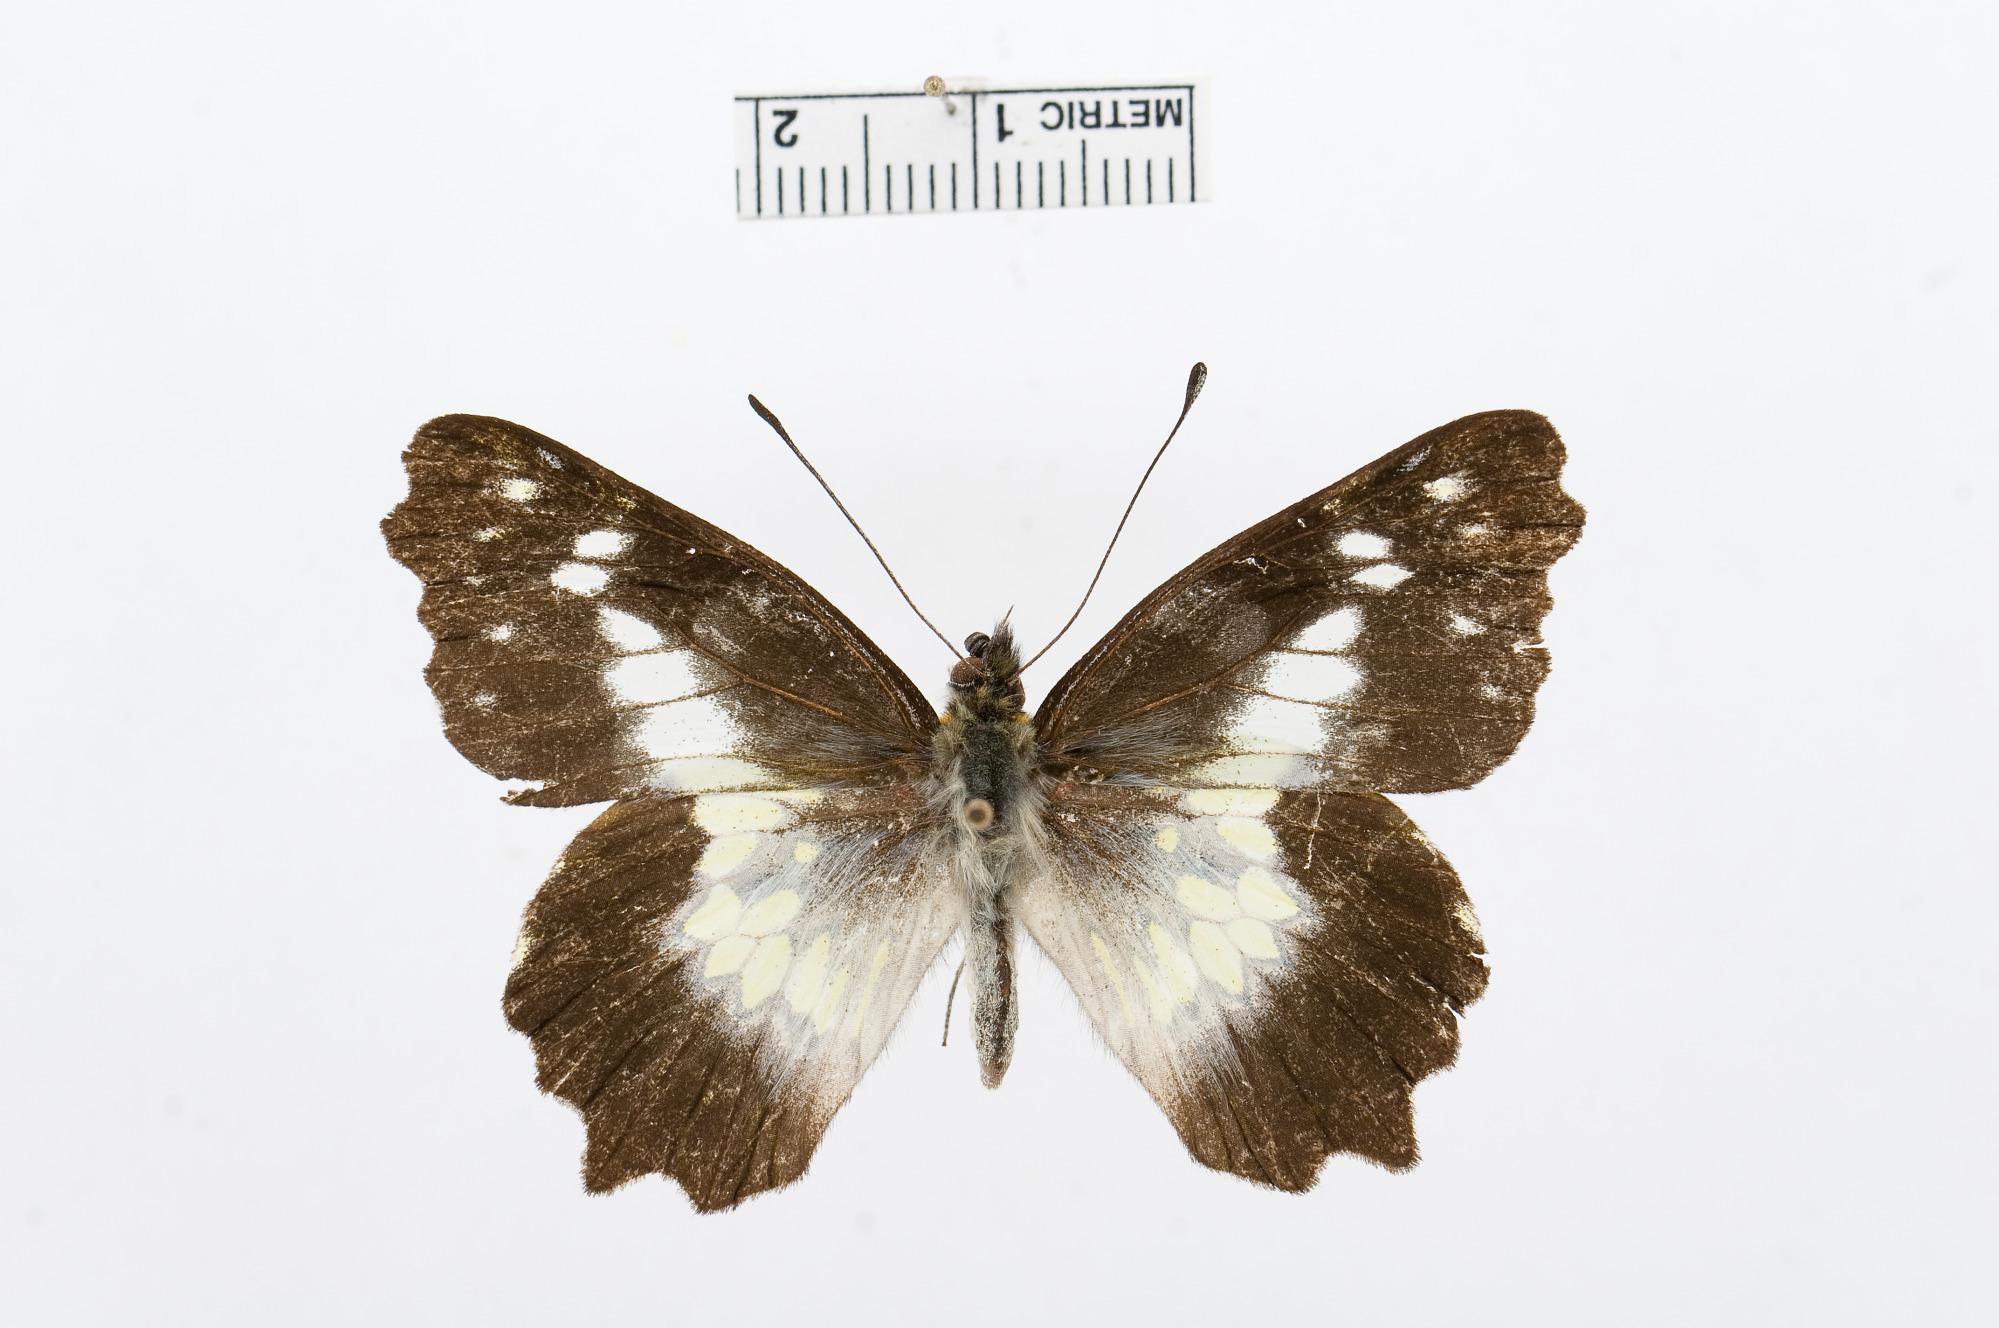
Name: Leodonta tungurahuana
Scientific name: Leodonta tungurahuana
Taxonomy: Animalia, Arthropoda, Hexapoda, Insecta, Lepidoptera, Pieridae, Pierinae